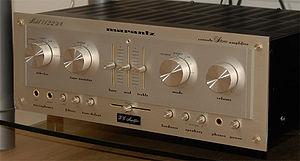
Illustration d'un modèle d'amplificateur intégré de la marque Marantz (1122 DC). Modèle produit entre 1977 et 1980.
Marantz est un fabricant de matériel hi-fi.